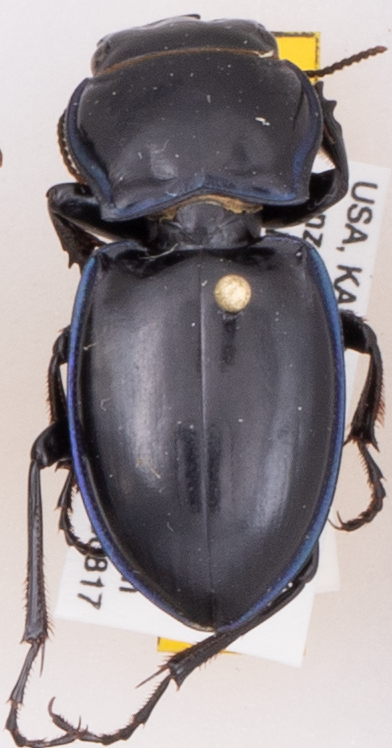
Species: Pasimachus elongatus
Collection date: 2015-08-17
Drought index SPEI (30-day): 0.318
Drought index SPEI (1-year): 0.454
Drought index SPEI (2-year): -0.27